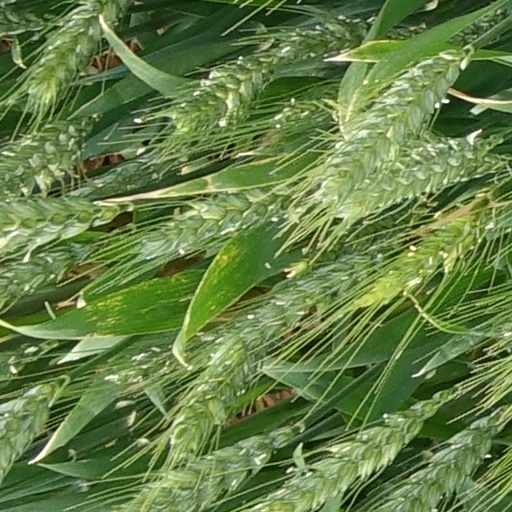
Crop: wheat